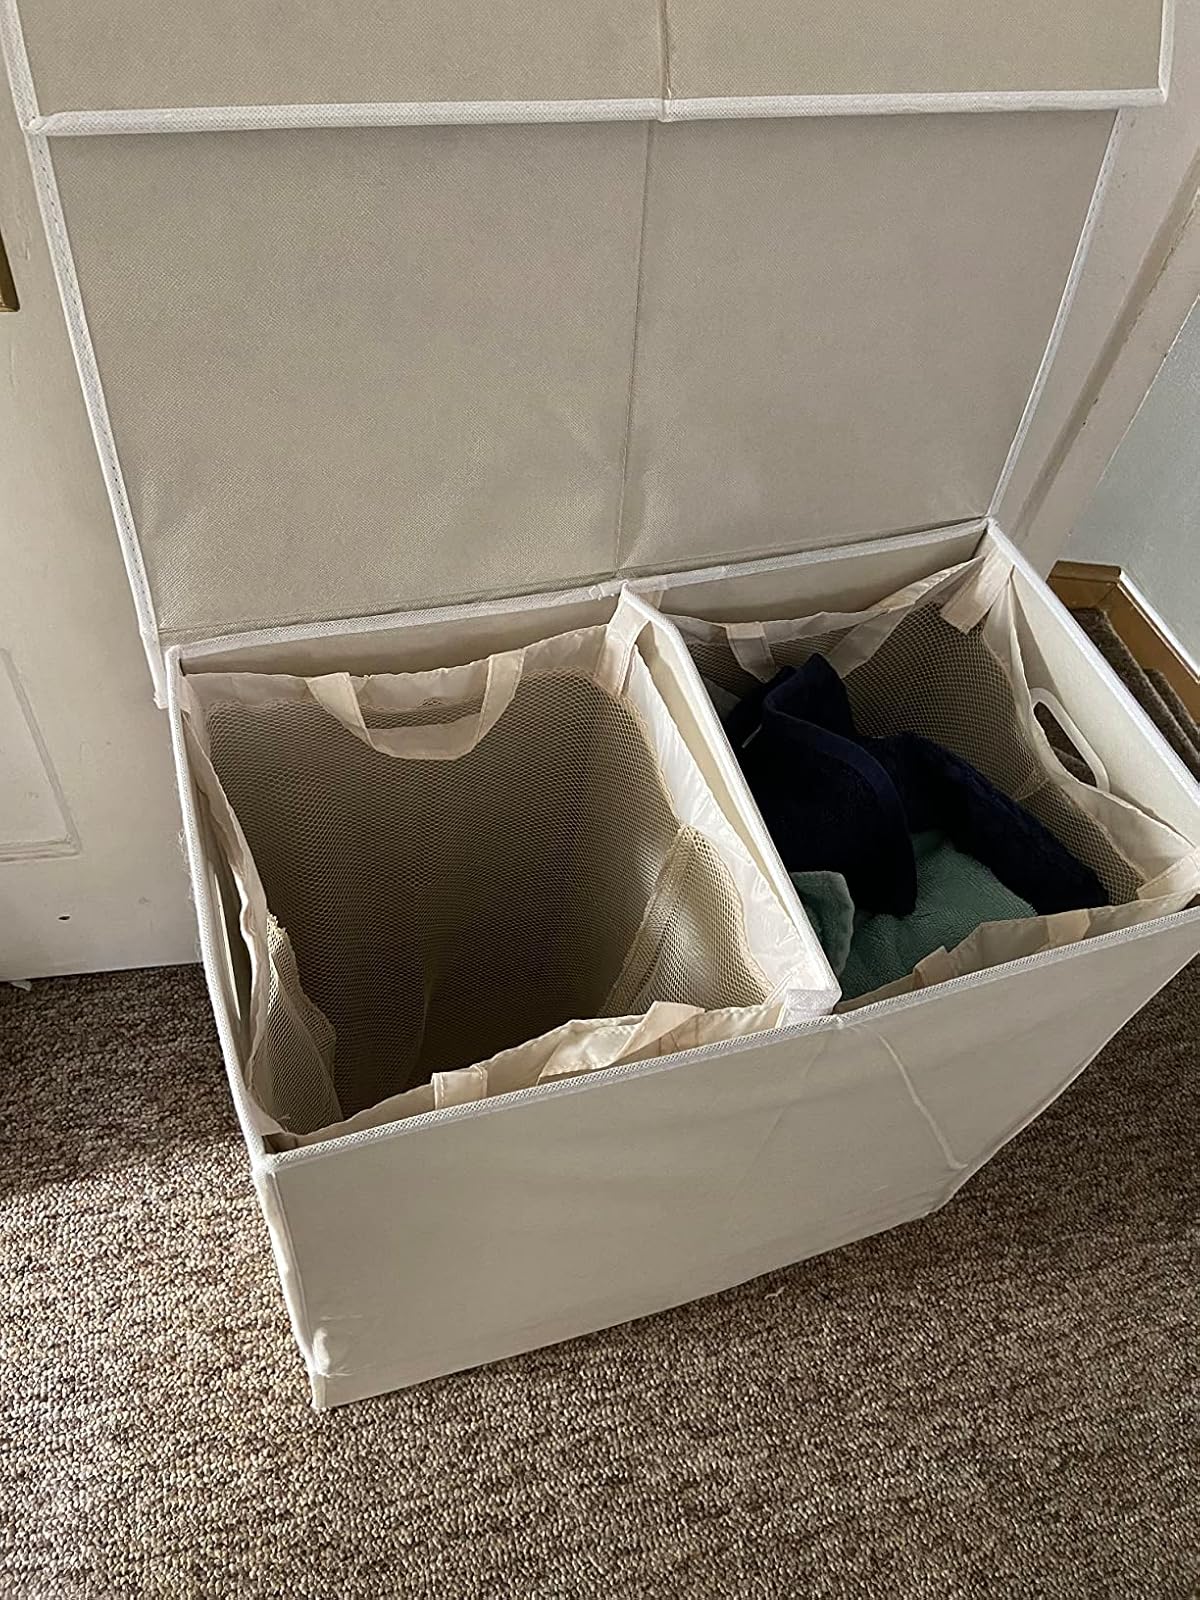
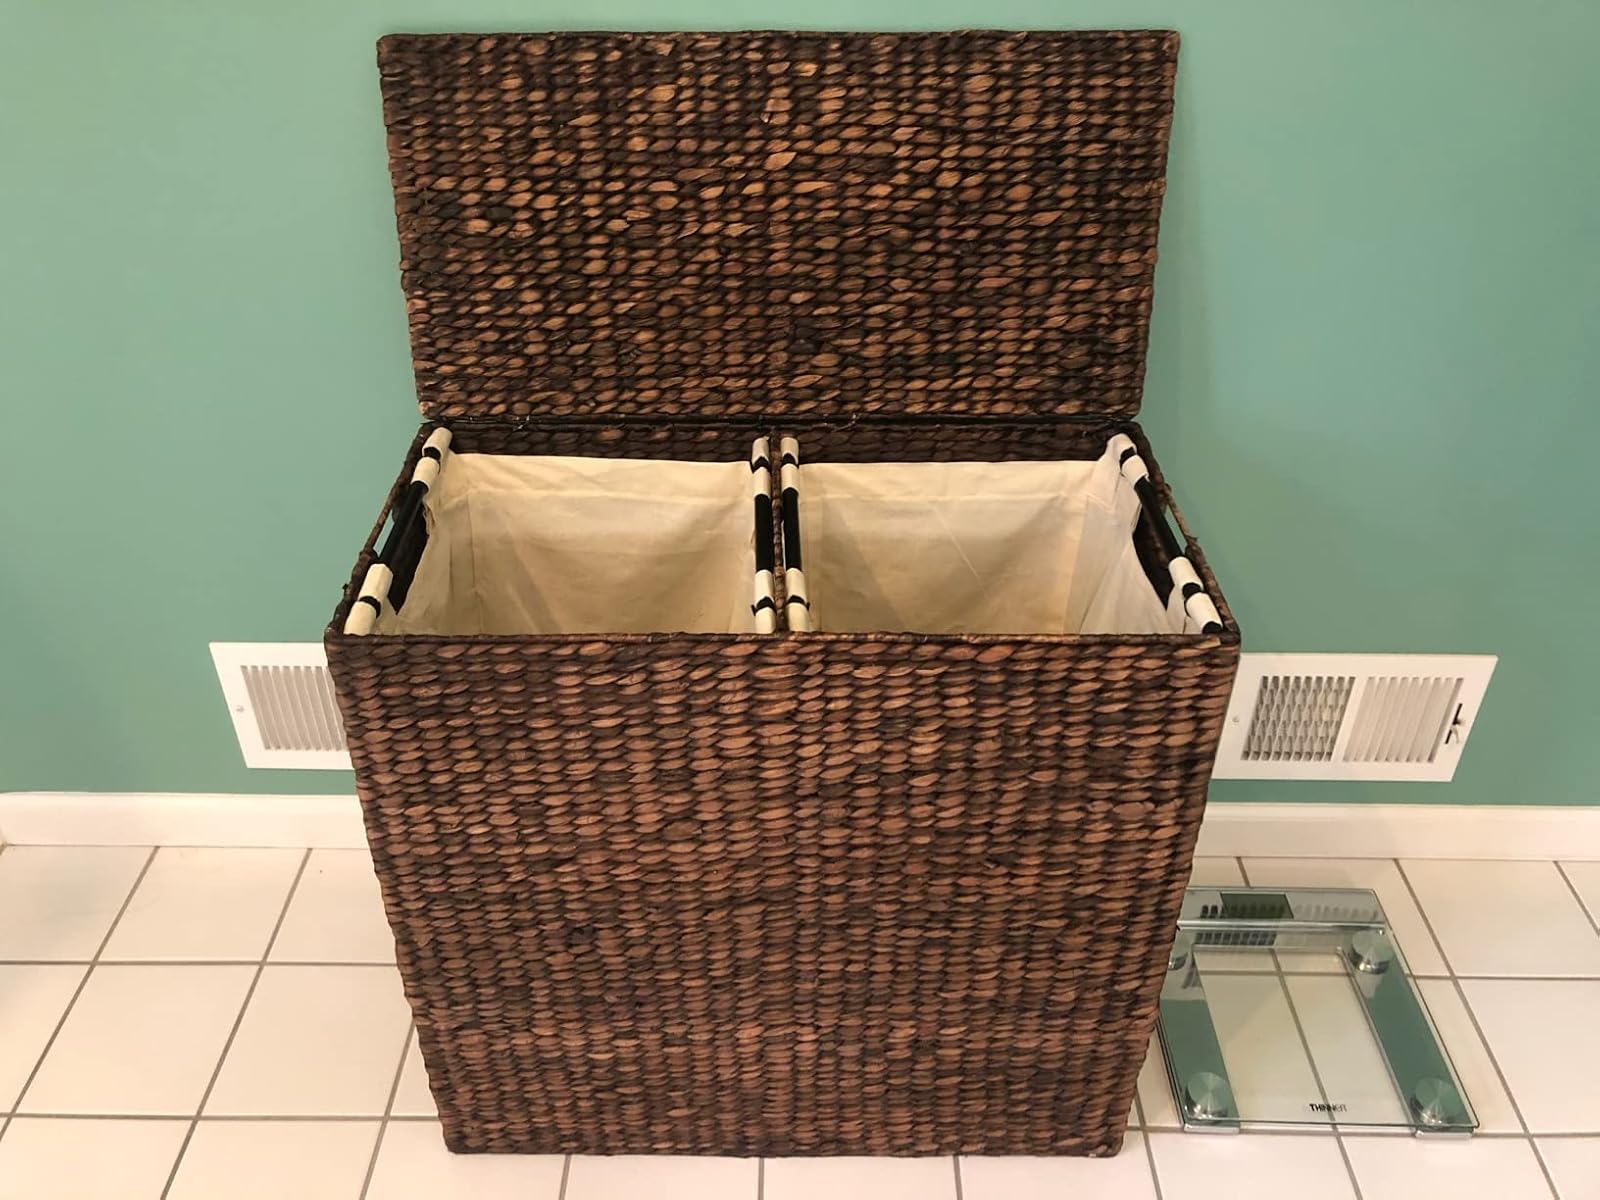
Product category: items_hamper
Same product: no